Jurchen unification

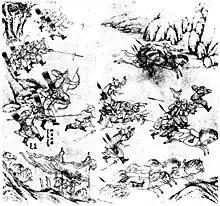
Nurhaci's army defeating the Hada Jurchens

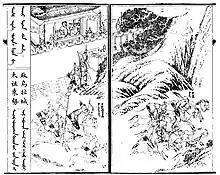
Nurhaci taking the city of Wula from the Haixi Jurchens

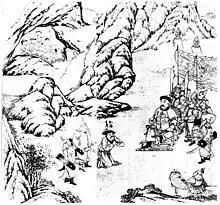
Nurhaci accepting the submission of Zhahai

Nurhaci grew to be a promising leader. He was talented in mounted archery as a youth and was proficient in the Jurchen, Mongol, and Chinese languages. During much of his early life he officially considered himself a guardian of the Ming border and a local representative of Ming imperial power.